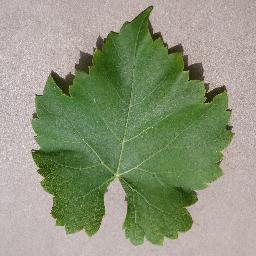
Label: Grape___healthy